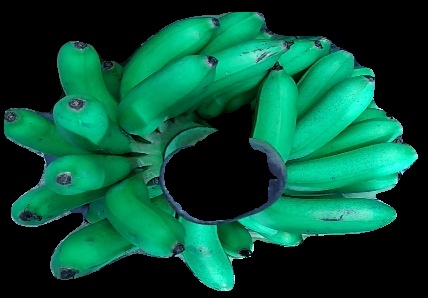
Variety: rasbale
Grade: grade1